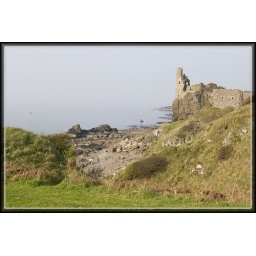
Simple composition, looking through a gap in the grass to Dunure castle